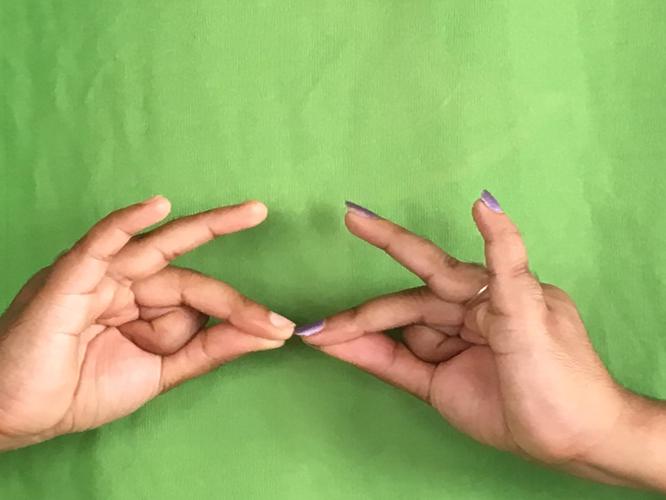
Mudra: Sakata
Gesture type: double_hand